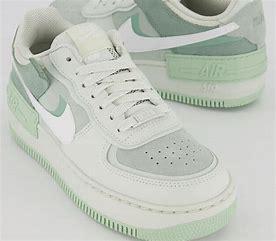
Brand: Nike
Model: Air Force 1 Shadow